Capsule of the glenohumeral joint

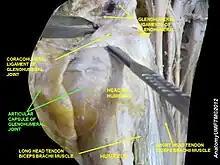
Articular capsule of glenohumeral joint

Adhesive capsulitis or "frozen shoulder syndrome" is a common shoulder capsule pathology that results when injury, surgery, or other chronic health conditions such as diabetes and arthritis damage or loosen the shoulder joint. As a result of the damage, the shoulder capsule becomes inflamed and taut, leading to stiffness, pain, and limited range of motion in the shoulder area. Range of motion can usually be restored by treating the affected area with heat and non-steroidal anti-inflammatory drugs (NSAIDs) in addition to light stretching and or a disciplined physical therapy program. In extreme cases where medication and physical therapy prove to be ineffective in treating the condition, arthroscopic surgery (known as Arthroscopic Capsular Release) can be performed to loosen the capsule by removing regions of thickened scar tissue within and around the shoulder joint.